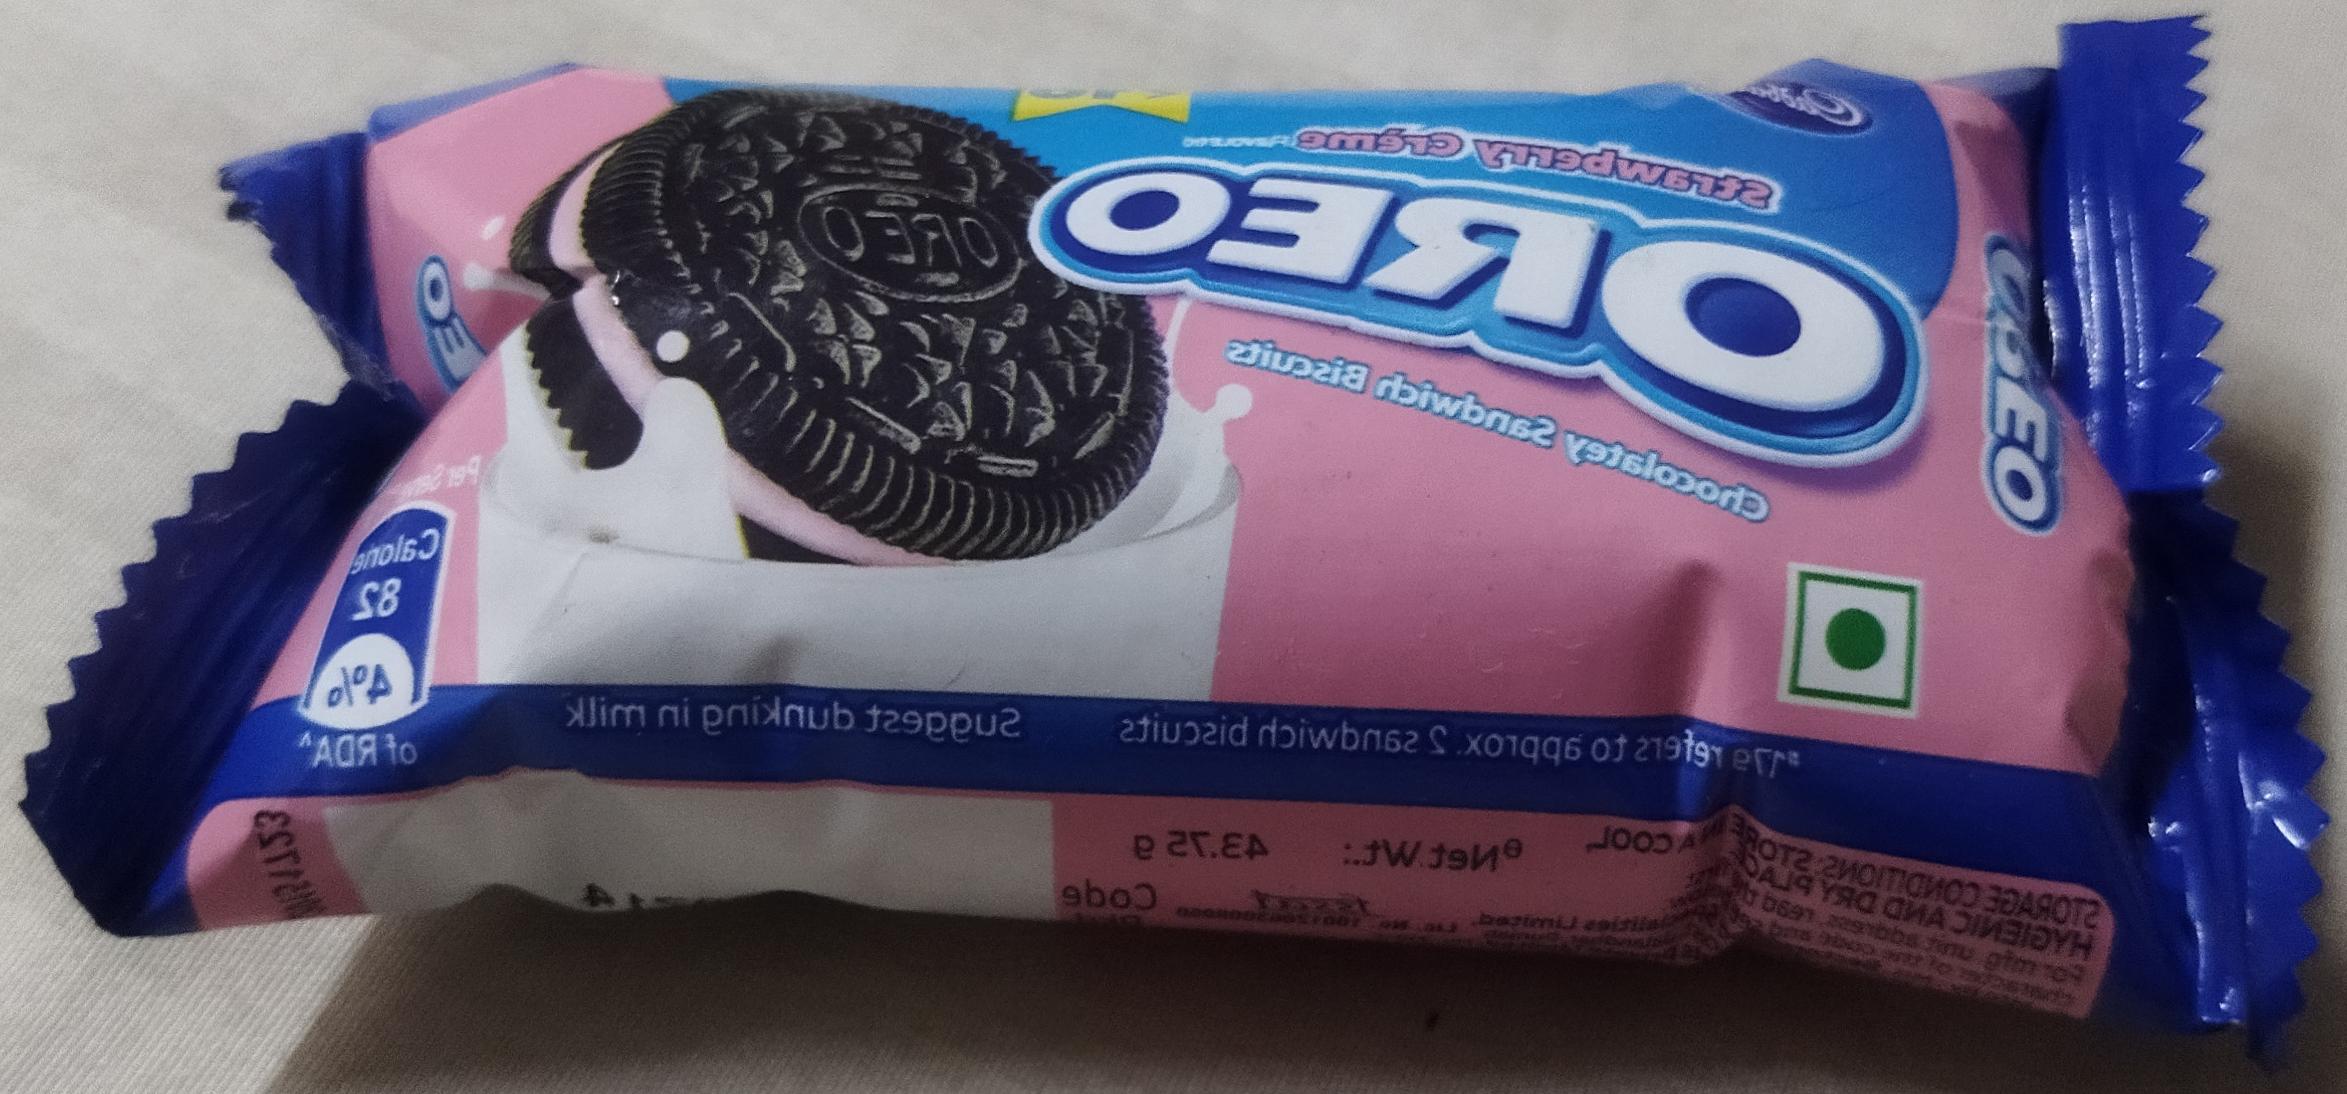
Label: plastics